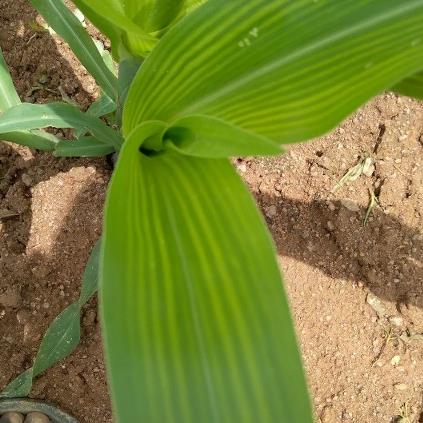
Crop: Maize
Condition: stripe-d